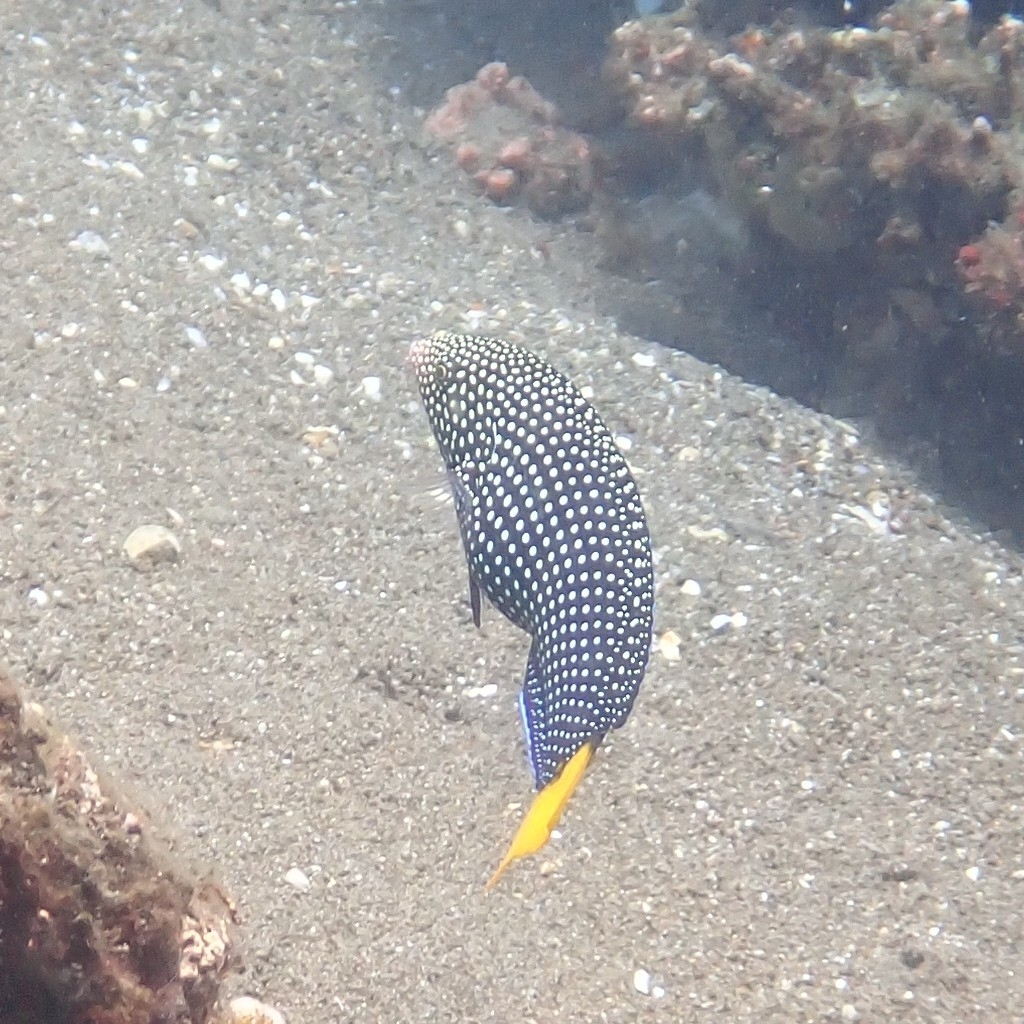
fish (species not among the labelled classes)